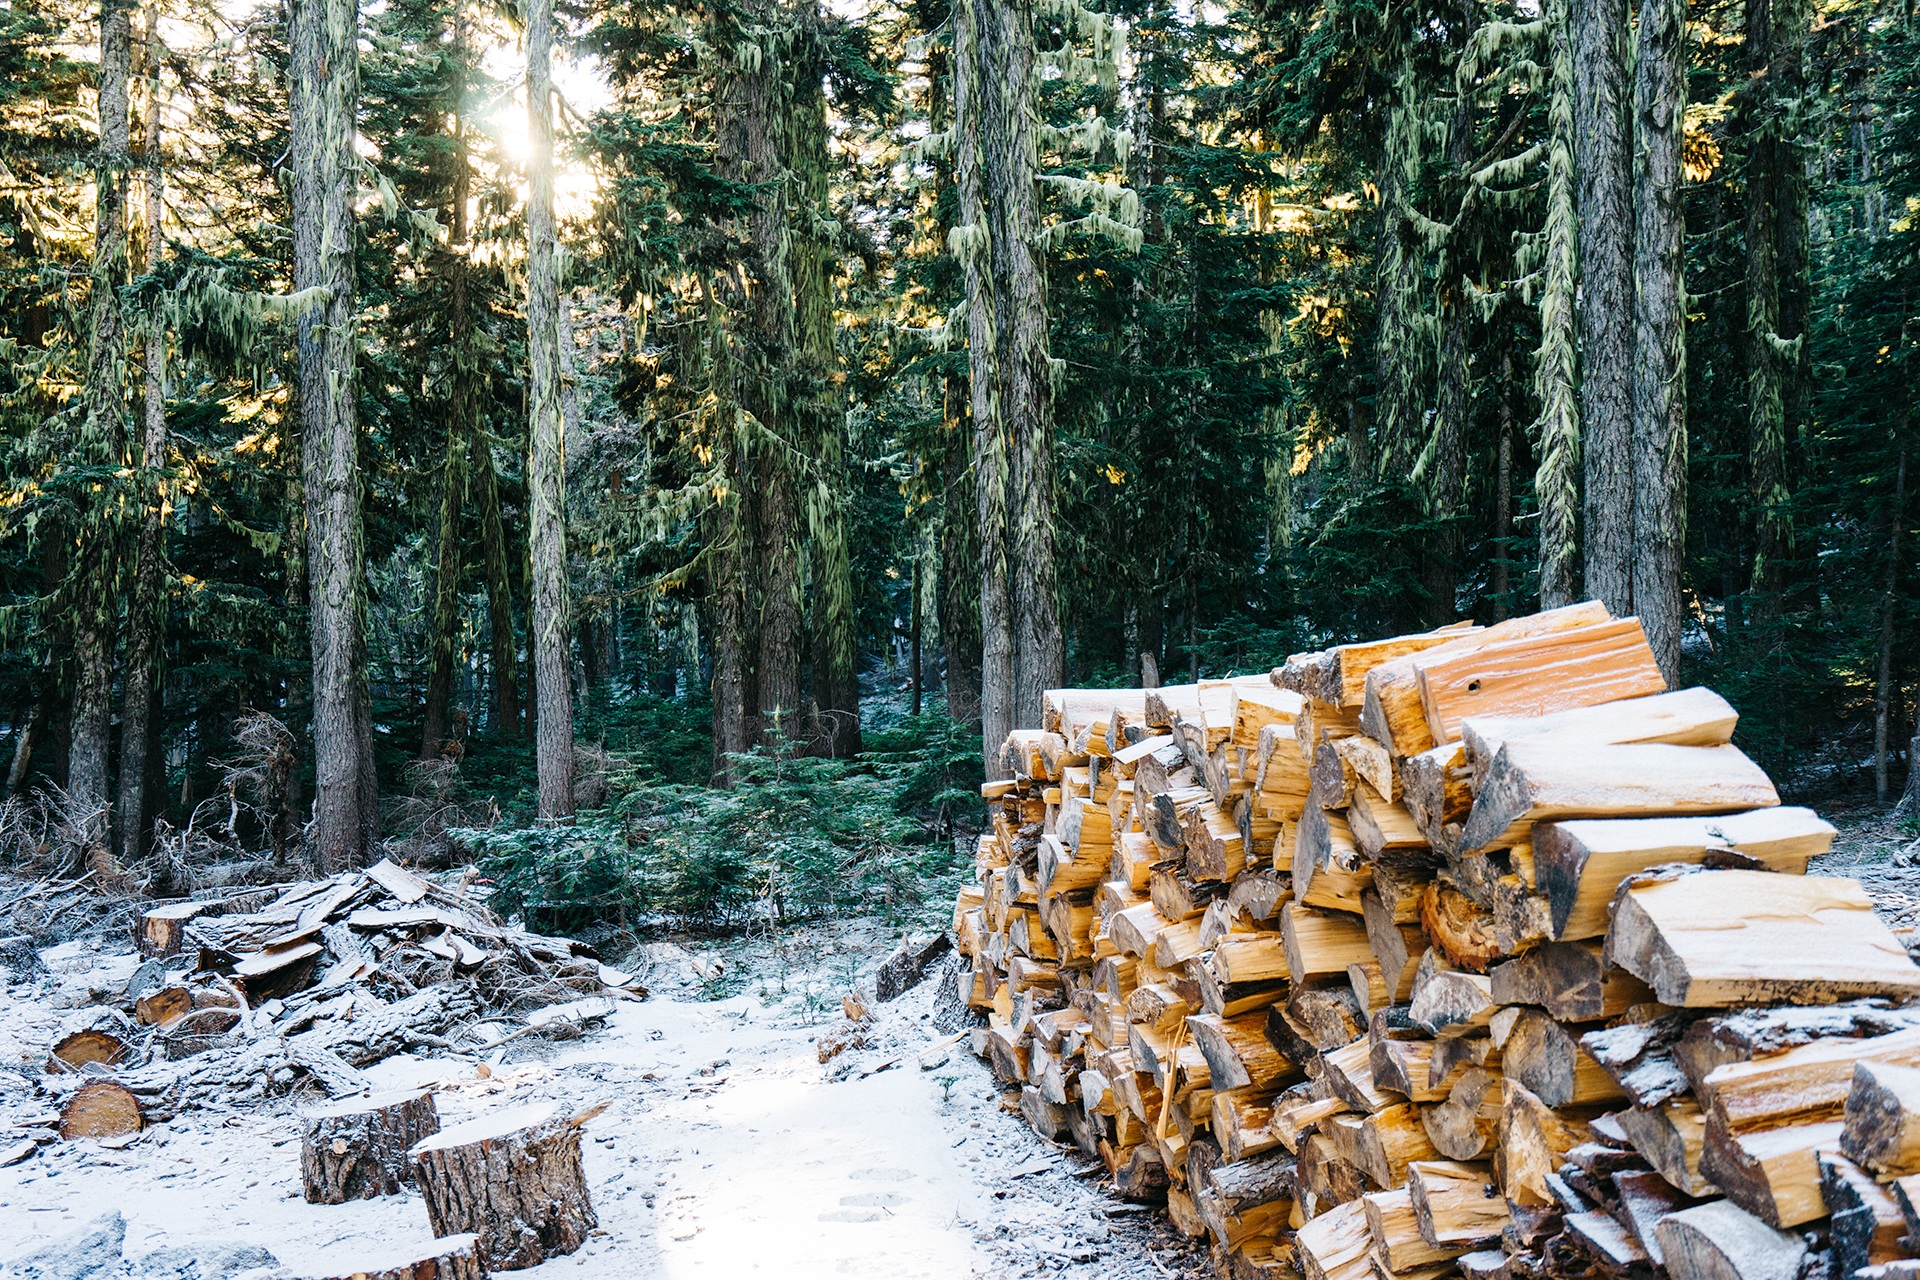
tree, nature, forest, wilderness, snow, cold, winter, wood, trail, frost, environment, stream, pile, natural, autumn, frozen, lumber, season, trees, outdoors, woods, logs, logging, timber, woodland, habitat, ecosystem, natural environment, woody plant